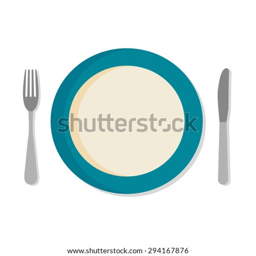
flat design set with a fork , knife and dinner plate , isolated on a white background .